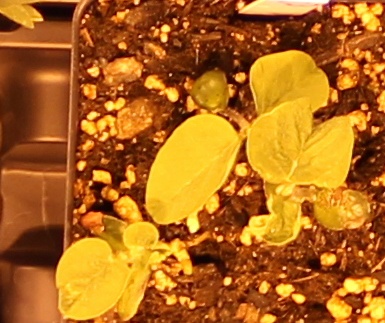
Label: Soybean